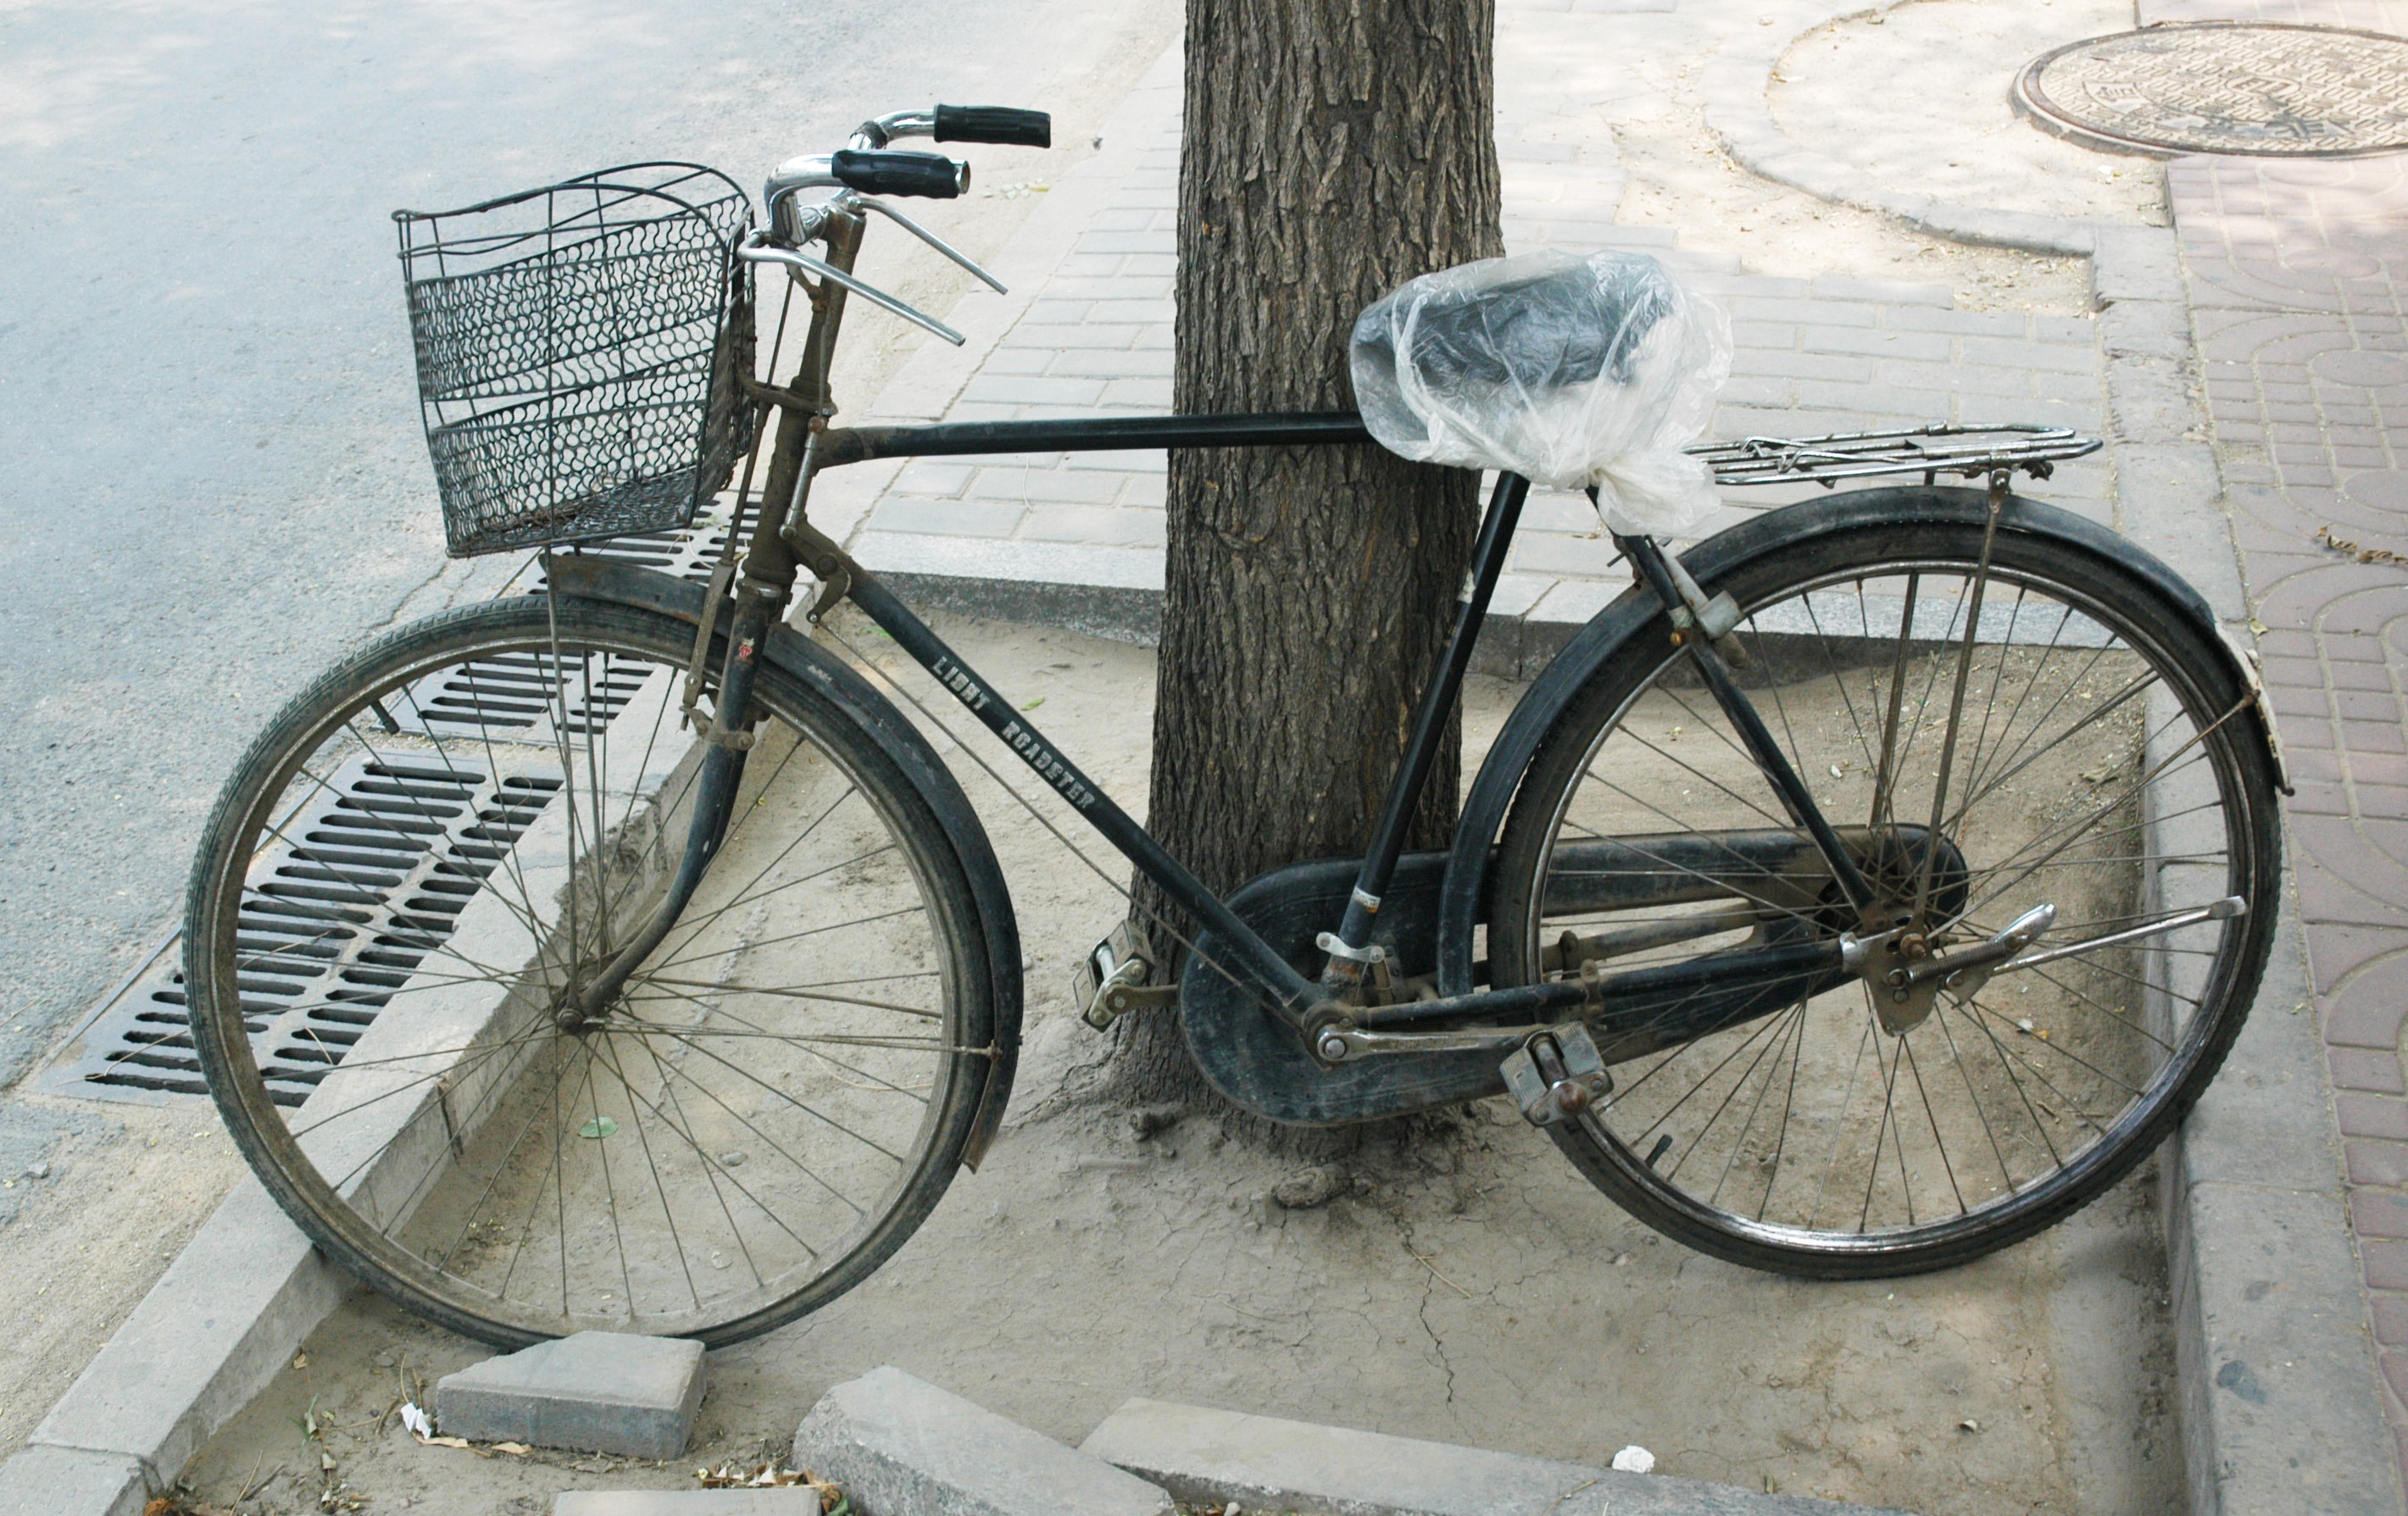
wheel, bicycle, bike, vehicle, ride, cycle, activity, sports equipment, mountain bike, fun, parked, biking, land vehicle, cyclo cross bicycle, road bicycle, racing bicycle, hybrid bicycle